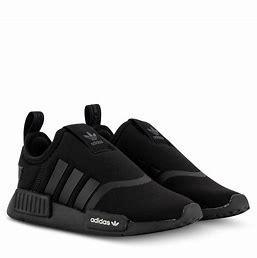
Brand: Adidas
Model: NMD 360